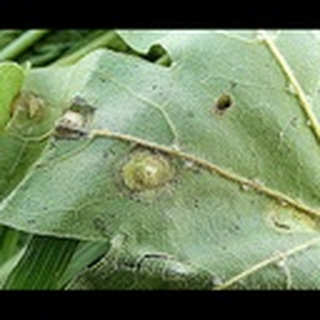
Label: cotton_target_spot